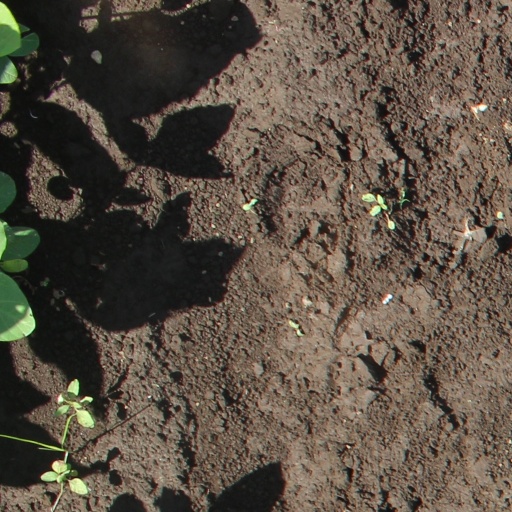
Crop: soybean